Apatura iris

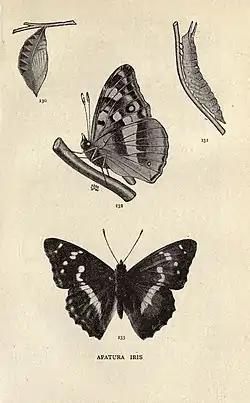
Lifecycle of purple emperor (from W.J. Lucas. (1893). "The book of British butterflies : a practical manual for collectors and naturalists".)

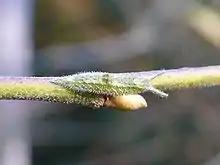
Caterpillar of purple emperor

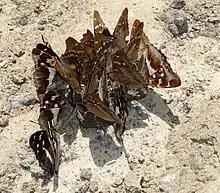
Purple emperors ("Apatura iris") and lesser purple emperors ("Apatura ilia") sucking moisture from the body of a dead European brown frog ("Rana temporaria") in Ukraine.

They lay eggs in late summer on the upperside of sallow leaves, preferring the broad-leaved sallow, "Salix caprea", but they will also use the narrow-leaved sallow, "Salix atrocinerea", and various species of poplar. (Poplar is a more common food plant in continental Europe than in the British Isles.) After hatching, the larvae will lie along the midrib of the leaf where they are well camouflaged, and feed only at night. During the winter they hibernate in the forks of sallow branches, where they change colour from green to brown to match their surroundings. (The larvae are variously stated to be reach 35–40 mm long when fully fed or 55–56 mm; it is hard to give definitive measurements, given that they lack a rigid structure.) The following June they form a pale green chrysalis, 30–35 mm long and 12–15 mm in width, resembling a leaf shoot. The adults usually emerge in July, flying well into August.